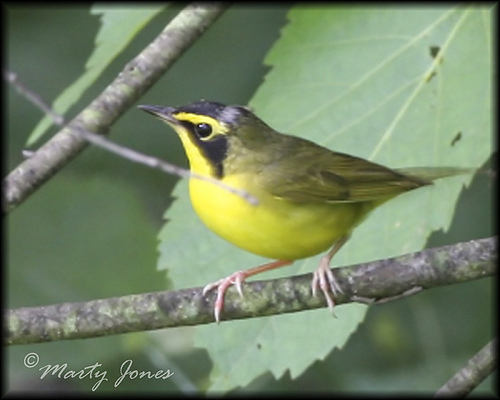
a bird with a small pointed bill, yellow eyebrow and bright yellow breast.
this small, bright yellow bird has a short, pointy black beak, and black crown and cheek patches.
a small bird with with a black crown and a yellow throat and breast belly and side and a blackcheek patch
this bird has a yellow belly and breast with a short pointy bill.
this colorful bird has a yellow breast & belly, a thin black bill, a black crown, and a yellow eyebrow.
this tiny bright bird has a yellow breast and belly, black eyes and a black cheek patch, and pale pink tarsus.
this particular bird has a yellow belly and breasts and black cheek patschesthe bird has a black eyeing and a yellow belly.
this bird has wings that are black and has a yellow belly
this bird is yellow with black and has a long, pointy beak.
Species: Kentucky Warbler